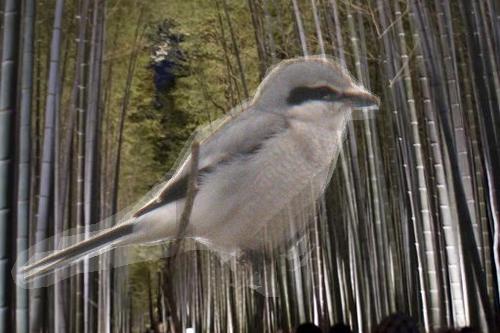
Bird species: Great_Grey_Shrike
Bird type: landbird
Background: land